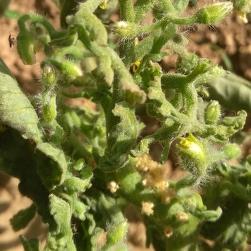
Crop: Tomato
Condition: virosis-d